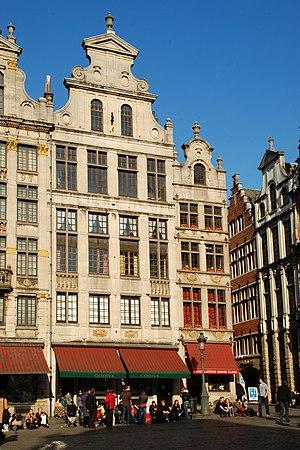
Belgique - Bruxelles - Grand-Place - Maison de Joseph et Anne
Cet article recense le patrimoine immobilier protégé à Bruxelles-ville. Le patrimoine immobilier protégé fait partie du patrimoine culturel en Belgique.
Bruyerre est une chocolaterie belge créée en 1909 par François Léon Bruyerre et fabriquant des pralines haut de gamme.